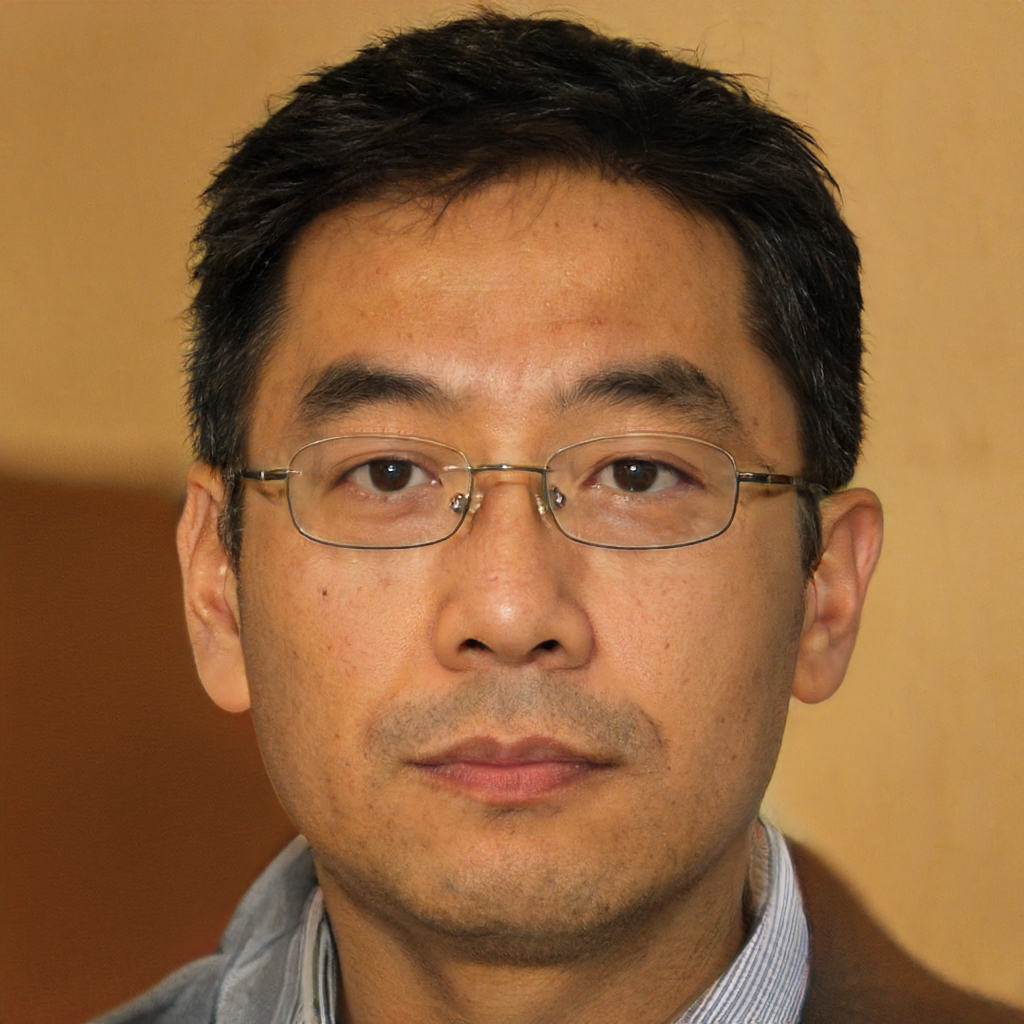
Gender: Male